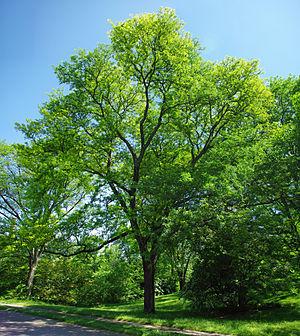
Gleditsia triacanthos, le févier d'Amérique, est une espèce de plantes dicotylédones de la famille des Fabaceae, sous-famille des Caesalpinioideae, originaire de l'est de l’Amérique du Nord.